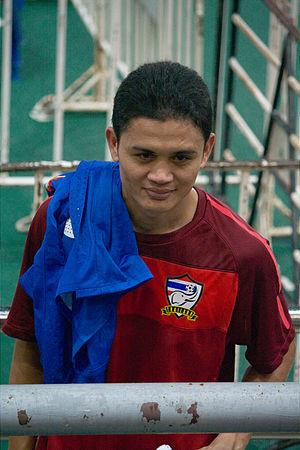
Sarayoot Chaikamdee est un footballeur thaïlandais. Il joue dans le Championnat de Thaïlande de football, du côté de Osotsapa M-150. Il a précédemment joué pour Bình Định, en V-League. Cet attaquant est connu en Thaïlande sous le surnom de « Joe five yards ».